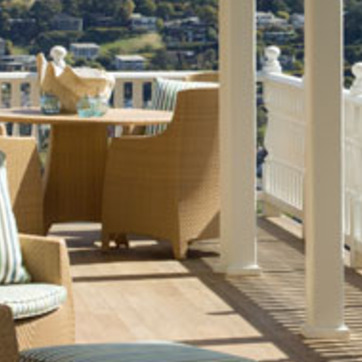
Material: other